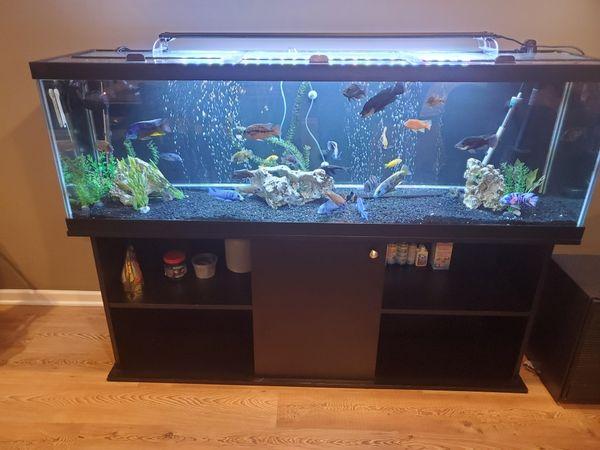
Ufugaji wa samaki za marembo hujumuisha samaki wadogo wenye rangi za kuvutia tofautitofauti, zikiwemo; nyeusi, bluu, njano, kijani.
Samaki hao huwekwa katika banda lenye kioo na maji ndani yake, hivyo huchezacheza na kupendeza.